Royal Navy cutlasses

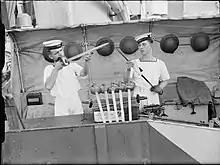
Sailors clean 1900 Pattern cutlasses aboard HMS "Hero" during the Second World War

The 1804 Pattern cutlass had a double disc guard though, unlike earlier cutlasses, the quillon was a relatively small roll of steel. The smooth tubular grip was replaced by one of cast iron, shaped to fit the hand and with grooves (usually 18 circumferential and six longitudinal) to improve grip. Like many of the 18th-century cutlasses there was no pommel where the guard met the grip. A slot in the guard allowed for the use of a sword knot, possibly because the Board of Ordnance was more familiar with British Army swords, which it also supplied, on which these features were provided. The navy does not appear to have issued sword knots as standard but there is some contemporary evidence that the slot was used with rope to attach the sword to the user's wrist.